MLS Cup 2001

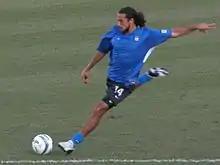
Dwayne De Rosario, wearing a blue jersey, prepares to strike a soccer ball on the ground with his right foot.

The San Jose Earthquakes, originally named the San Jose Clash until 2000, had historically been among the worst teams in the league and went through four coaching changes in its first six seasons. The Clash finished sixth overall in the inaugural season and qualified for the playoffs, where they were eliminated in the first round by the Galaxy. The team then missed the playoffs in the following five seasons, including four with losing records and finishing last in the league twice and second-to-last three times. The Earthquakes finished last in the league during the 2000 season with only seven wins and declined to renew the contract of head coach Lothar Osiander. Despite rumors that the team would fold, the San Jose Sharks of the National Hockey League took over business operations from the Kraft Sports Group in January 2001.